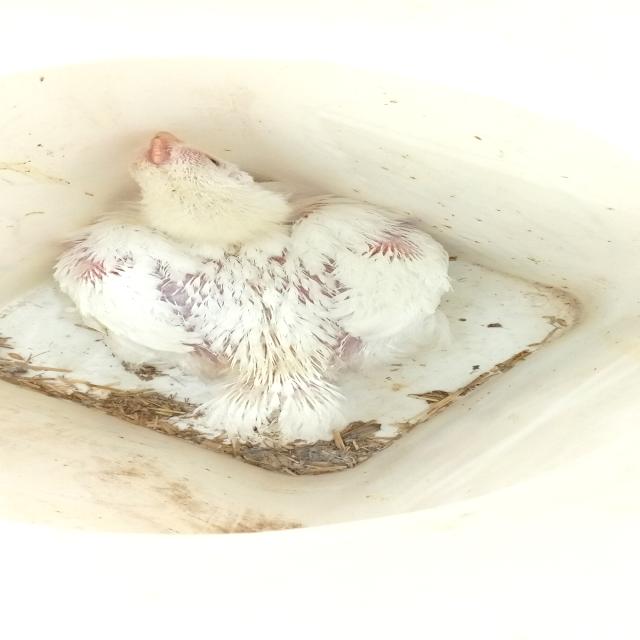
Weight: 1569 g